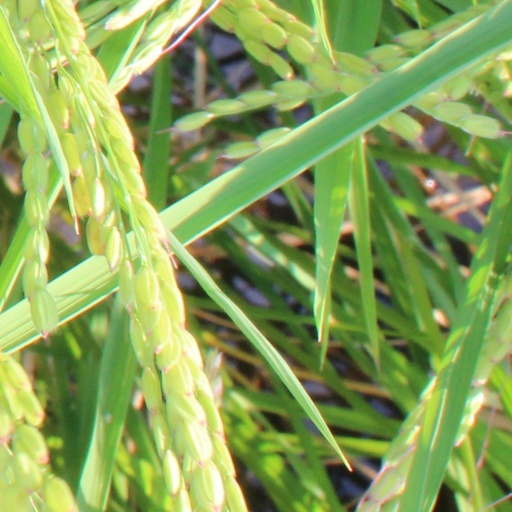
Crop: rice